Faith in Christianity

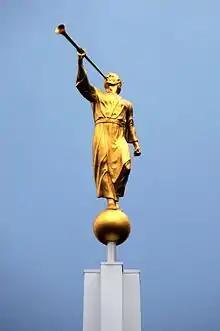
"And now, I, Moroni, would speak somewhat concerning these things; I would show unto the world that faith is things which are hoped for and not seen; wherefore, dispute not because ye see not, for ye receive no witness until after the trial of your faith." The "Book of Mormon",

James O. Mason said that there need to be 4 steps to increase ones faith.